Battle of Beersheba (1917)

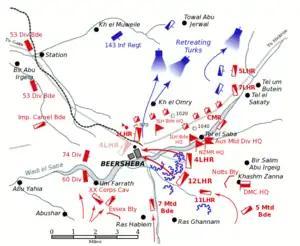
The Battle of Beersheba. No evidence exists that the 4th Light Horse Regiment crossed the Wadi Saba during their attack, or the 60th (London) Division attacked south of the Wadi Saba. The Australian Mounted Division headquarters is shown where the Anzac Mounted Division headquarters moved after the capture of Tel el Saba.

When Tel el Saba was captured at 15:00, the Anzac Mounted Division ordered an attack on the final objective: the town of Beersheba. Chaytor ordered the 1st and the 3rd light horse brigades to make a dismounted advance to the Beersheba Mosque in the northern outskirts of Beersheba, on a line stretching from Point 1020 northwest of Tel el Saba to Point 970 south of the town. These brigades were deployed with the 9th and 10th light horse regiments (3rd Light Horse Brigade) on the right, the 1st Light Horse Brigade in the centre, and the 4th Light Horse Brigade (Australian Mounted Division) on their left.